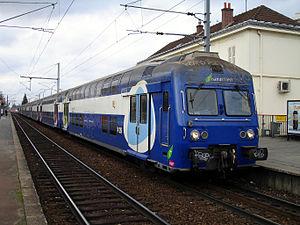
Rame VB 2N en gare de Franconville - Le Plessis-Bouchard (Val-d'Oise), France
Franconville ou Franconville-la-Garenne, nom d'usage de la municipalité, est une commune française située dans le département du Val-d'Oise, en région Île-de-France. Elle est la cinquième ville du département par sa population.
On appelle livrée la décoration extérieure d'un matériel roulant ferroviaire. Au cours de son histoire, depuis 1938, la Société nationale des chemins de fer français a utilisé de nombreuses livrées liées aux modes et aux changements de matériels. Certaines sont des essais sans lendemain sur quelques machines, d'autres sont de véritables marqueurs de l'identité de l'entreprise, par exemple la livrée « béton ».
Une voiture de banlieue à deux niveaux ou VB 2N est un élément d'une rame ferroviaire remorquée, réversible et à deux niveaux. Composées de six, sept ou huit voitures, ces rames sont utilisées sur le réseau Transilien, nom du réseau de trains de banlieue de la SNCF dans la région Île-de-France.
Transilien est le nom du réseau de trains de banlieue de SNCF Voyageurs desservant principalement les gares d'Île-de-France. La zone couverte ne correspond pas exactement aux limites administratives de la région : les trains desservent aussi plusieurs gares situées en Normandie, dans les Hauts-de-France et en région Centre-Val de Loire. A contrario, quelques gares situées aux marges de la région ne sont pas desservies par le réseau, mais uniquement par les trains express régionaux des régions voisines. Il est l'héritier des trains de banlieue qui existaient depuis la fin du XIXᵉ siècle.